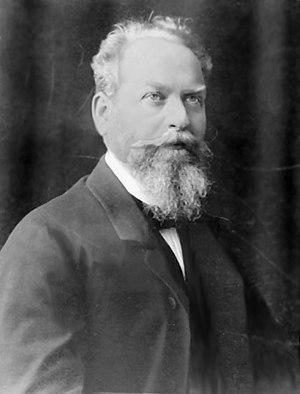
C'est principalement sous la forme du « temps qui passe » que toute existence humaine prend conscience du phénomène du Temps. Il n'est donc pas étonnant que les interrogations à son sujet accompagnent depuis l'origine, toute l'histoire de la philosophie. Les philosophes se sont interrogés à la fois sur son origine, sa nature et son concept. Après les premières hypothèses mythiques que l'on doit aux grecs de la Grèce archaïques, Aristote liant temps et mouvement, dans sa Physique installe une doctrine « physico-mathématique » du temps qui, sous des aspects divers, s'est fondamentalement perpétuée telle quelle y compris dans l'attitude scientifique jusqu'à nos jours. La pensée Métaphysique directement issue d'Aristote domine inchangée au Moyen Âge et dans la Scolastique. En parallèle se développe, à partir d'Augustin puis avec René Descartes et enfin Emmanuel Kant, une pensée du temps qui, sans renier l'acquis aristotélicien, réintroduit les ressorts psychologiques de la perception du temps.
L'Intentionnalité est un concept majeur de la philosophie de la connaissance du XXᵉ siècle. Le petit Dictionnaire de la philosophie de Larousse donne la définition lapidaire qui suit : « relation active de l'esprit à un objet quelconque ». Comme le dit Edmund Husserl, « ce qui devient problématique, c’est la possibilité, pour la connaissance, d’atteindre un objet qui pourtant est en soi-même ce qu’il est ».
Le terme de conscience peut faire référence à au moins quatre concepts philosophiques ou psychologiques :
Être et Temps est une œuvre du philosophe allemand Martin Heidegger publiée en 1927 dans les Annales de philosophie et de recherche phénoménologique éditées par Edmund Husserl. Bien qu'écrit rapidement, et jamais terminé, ce livre eu égard aux ambitions de son introduction, est un des livres marquants de la pensée du XXᵉ siècle. Il est aussi l'ouvrage le plus connu de ce philosophe dont l'œuvre comportera environ 110 ouvrages dans l'édition intégrale allemande la « Gesamtausgabe ».
Martin Heidegger [ˈmaɐ̯tiːn ˈhaɪdɛɡɐ], né le 26 septembre 1889 à Meßkirch et mort le 26 mai 1976 à Fribourg-en-Brisgau, est un philosophe allemand.
La philosophie, du grec ancien φιλοσοφία, signifiant littéralement « amour de la sagesse », est une démarche de réflexion critique et de questionnement sur le monde, la connaissance et l'existence humaine. Elle existe depuis l'Antiquité en Occident et en Orient, à travers la figure du philosophe, non seulement en tant qu'activité rationnelle mais aussi comme mode de vie. L'histoire de la philosophie permet d'appréhender son évolution.
26 avril : Hugh Falconer et John Evans se rendent à Abbeville et Amiens et constatent in situ l'association à des niveaux stratigraphiques profonds de pierres taillées et de restes fossiles d'espèces animales disparues. Ils ouvrent la voie à l'acceptation de la haute antiquité de l'Homme et à la reconnaissance des travaux de Jacques Boucher de Perthes.
Edith Stein, en religion sœur Thérèse-Bénédicte de la Croix, née le 12 octobre 1891 à Breslau, dans l'Empire allemand, déportée le 2 août 1942, internée au camp d'extermination nazi d'Auschwitz, dans le territoire polonais occupé par le Troisième Reich où elle fut mise à mort le 9 août 1942, est une philosophe et théologienne allemande d'origine juive devenue religieuse carmélite. Elle a été canonisée par le pape Jean-Paul II le 11 octobre 1998. « Philosophe crucifiée », faite cosainte patronne de l'Europe par le pape Jean-Paul II le 1ᵉʳ octobre 1999, à l'ouverture du synode des évêques sur l'Europe, en même temps que Brigitte de Suède et Catherine de Sienne.
La phénoménologie est un courant de pensée du XXᵉ siècle fondé par Edmund Husserl dans l'optique de faire de la philosophie une discipline scientifique. Elle tire son nom de sa démarche, qui est d'appréhender la réalité telle qu'elle se donne, à travers les phénomènes. Elle fait de la philosophie l'étude systématique et l'analyse de l’expérience vécue, des contenus de conscience et des structures des faits de conscience comme étant eux-mêmes des phénomènes de la pensée qui se pense elle-même et pense le monde.
L'entrée en phénoménologie prend corps pour Martin Heidegger à partir de sa nomination comme assistant de Husserl. De 1919 à 1928, trois cours au moins, délivrés par le Privatdozent Heidegger, sont consacrés à l'« Introduction aux problèmes fondamentaux de la phénoménologie ». C'est autour de l'interprétation du phénomène de la vie que vont commencer ses premières recherches.
Dans ses cours et conférences, Heidegger a abordé à de multiples reprises la question du temps, qu'il s'agisse de sa nature ou de son fondement. Toute l'œuvre du philosophe, et notamment son livre majeur Être et Temps, peut être considérée comme une contribution à l'élucidation de cette question. C'est dès 1915 dans sa leçon d'habilitation consacrée au Concept de temps dans la science historique que commence la série de travaux sur ce sujet, suivis de la conférence intitulée le concept de temps de 1924, les prolégomènes de 1925 et Être et Temps en 1927.
Augustin d'Hippone ou Saint Augustin, né le 13 novembre 354 à Thagaste, un municipe de la province d'Afrique, et mort le 28 août 430 à Hippone, est un philosophe et théologien chrétien romain de la classe aisée. Avec Ambroise de Milan, Jérôme de Stridon et Grégoire le Grand, il est l'un des quatre Pères de l'Église occidentale et l’un des trente-six docteurs de l’Église.
Edmund Husserl [ˈʔɛtmʊnt ˈhʊsɐl] est un philosophe et logicien, autrichien de naissance, puis prussien, fondateur de la phénoménologie, qui eut une influence majeure sur l'ensemble de la philosophie du XXᵉ siècle.
Alfonso Caycedo, né le 19 novembre 1932 à Bogotá en Colombie et mort le 11 septembre 2017, est le fondateur de la sophrologie. Neuropsychiatre et professeur de psychiatrie, passionné par les états de conscience modifiés, il consacre une grande partie de sa vie à étudier la conscience et ses ressources, selon une approche médicale dans un premier temps, puis phénoménologique, en incluant la dimension corporelle.
Dans l'expression « phénoménologie de la Vie » ou « phénoménologie de l'existence », le terme « existence », dans le lexique heideggérien, est principalement pris comme substitut à celui de vie humaine, à laquelle il finira par le réserver définitivement les choses n'étant, quant à elles, que factuellement là « sous la main » ; c'est donc à la phénoménologie de la vie que l'on doit faire appel. Mais il transparaît aussi philosophiquement dans ce terme existence l'idée d'une sortie hors de soi « ek-sistence », d'un « être auprès de », d'un « avoir à être »,